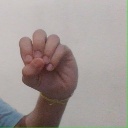
अक्षर: उ